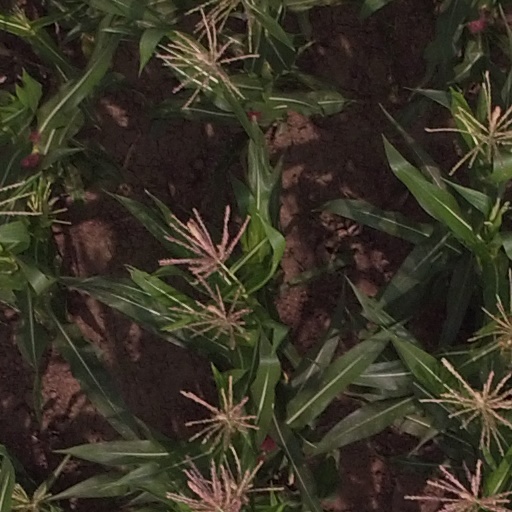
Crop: maize; corn